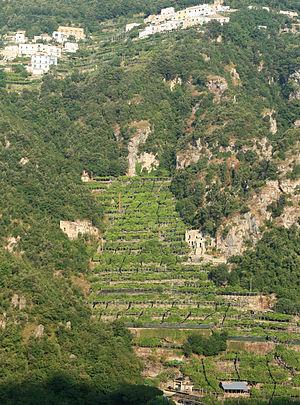
Limone Costa d'Amalfi est le nom d'un agrume caractéristique de la côte amalfitaine dans la province de Salerne.